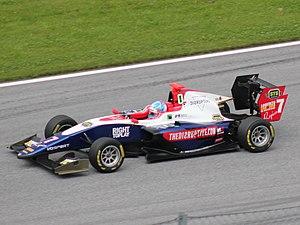
Ryan Tveter, né le 20 mai 1994 à Oyster Bay, est un pilote automobile américain.